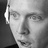
Emotion: surprise